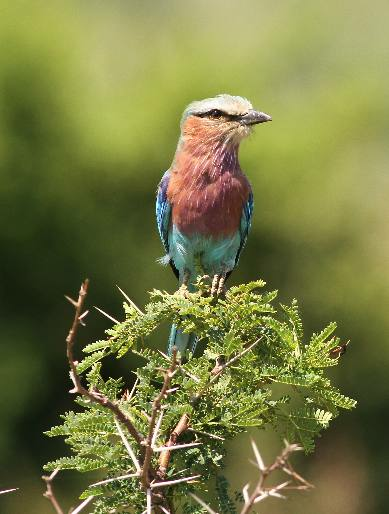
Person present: No